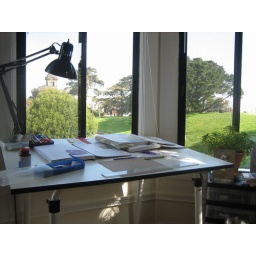
Actually just a corner of the living room...my messy desk in the corner bay window